Charles T. Mitchell House

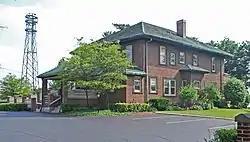

The Charles T. Mitchell House is a private house located at 118 North Shelby Street in Cadillac, Michigan, USA. It was designated a Michigan State Historic Site in 1987 and listed on the National Register of Historic Places in 1986.